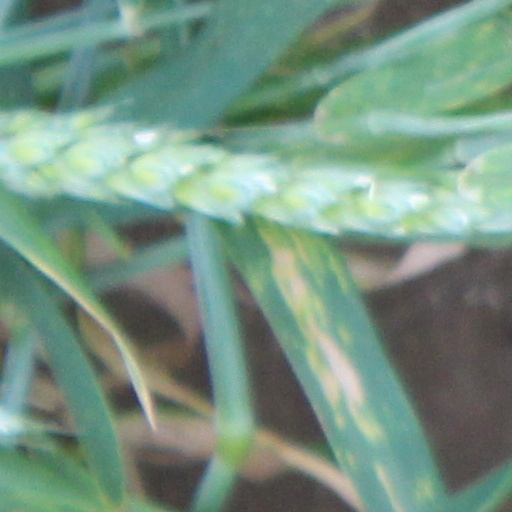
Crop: wheat